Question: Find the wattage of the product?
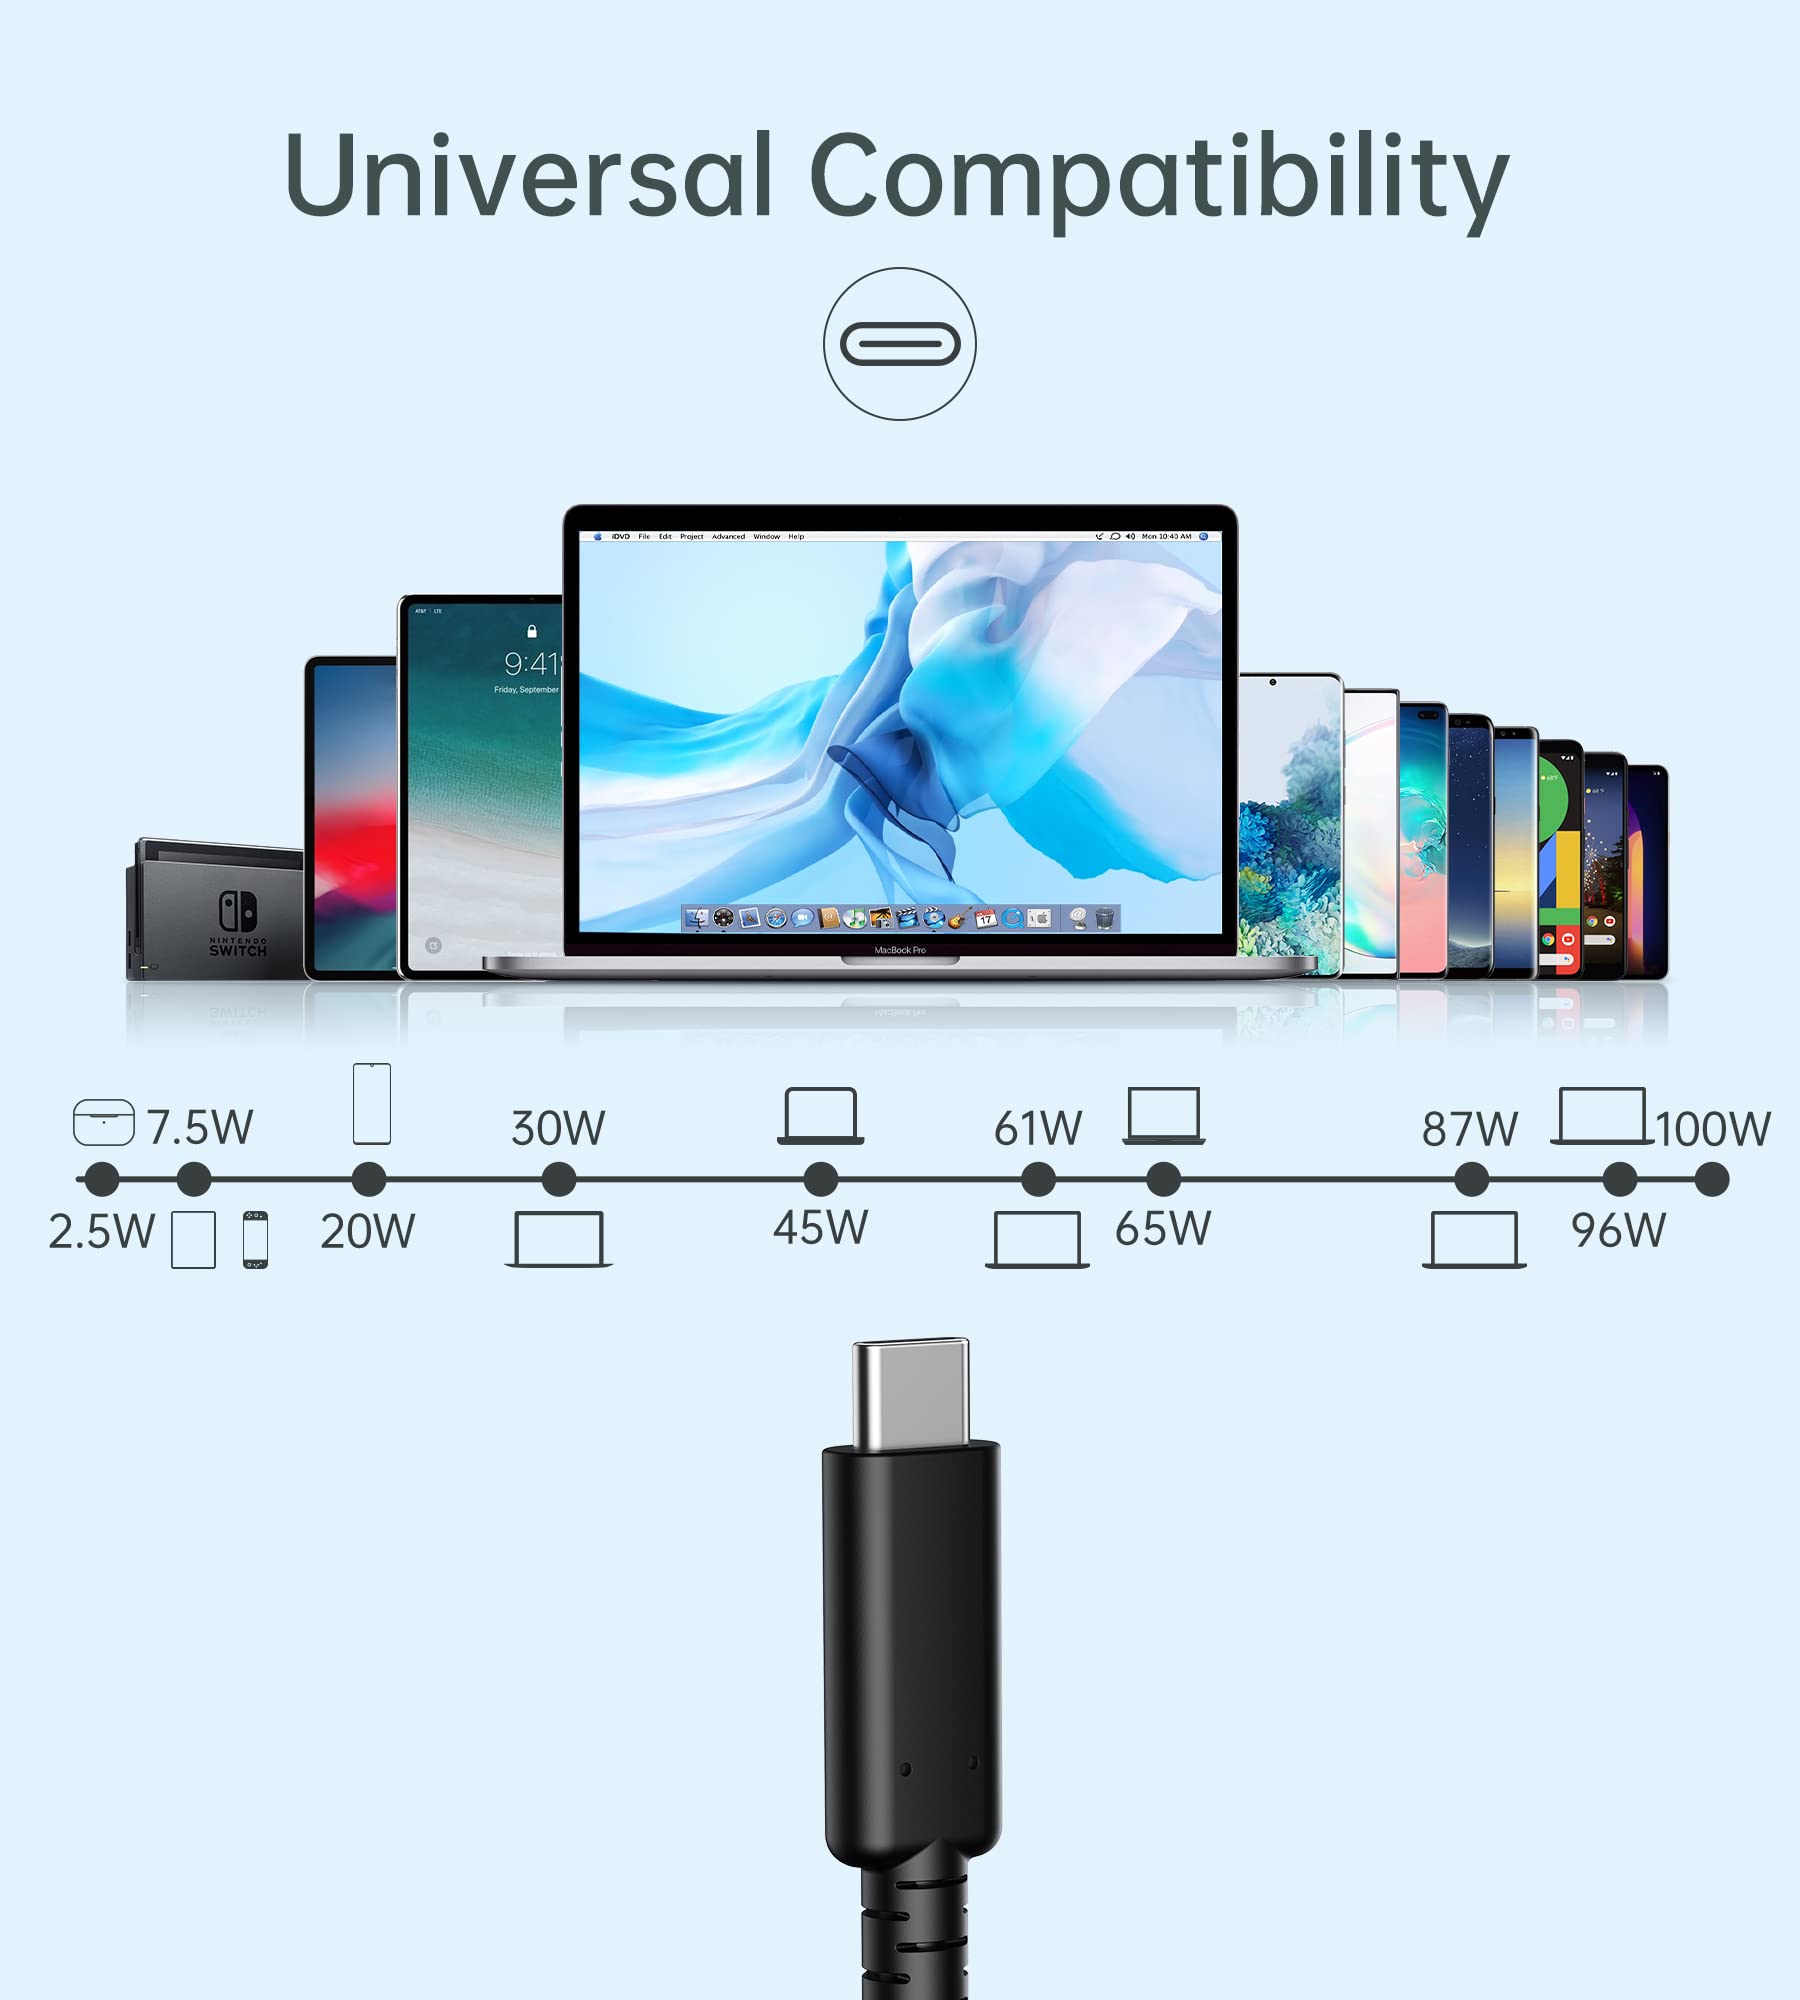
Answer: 30.0 watt